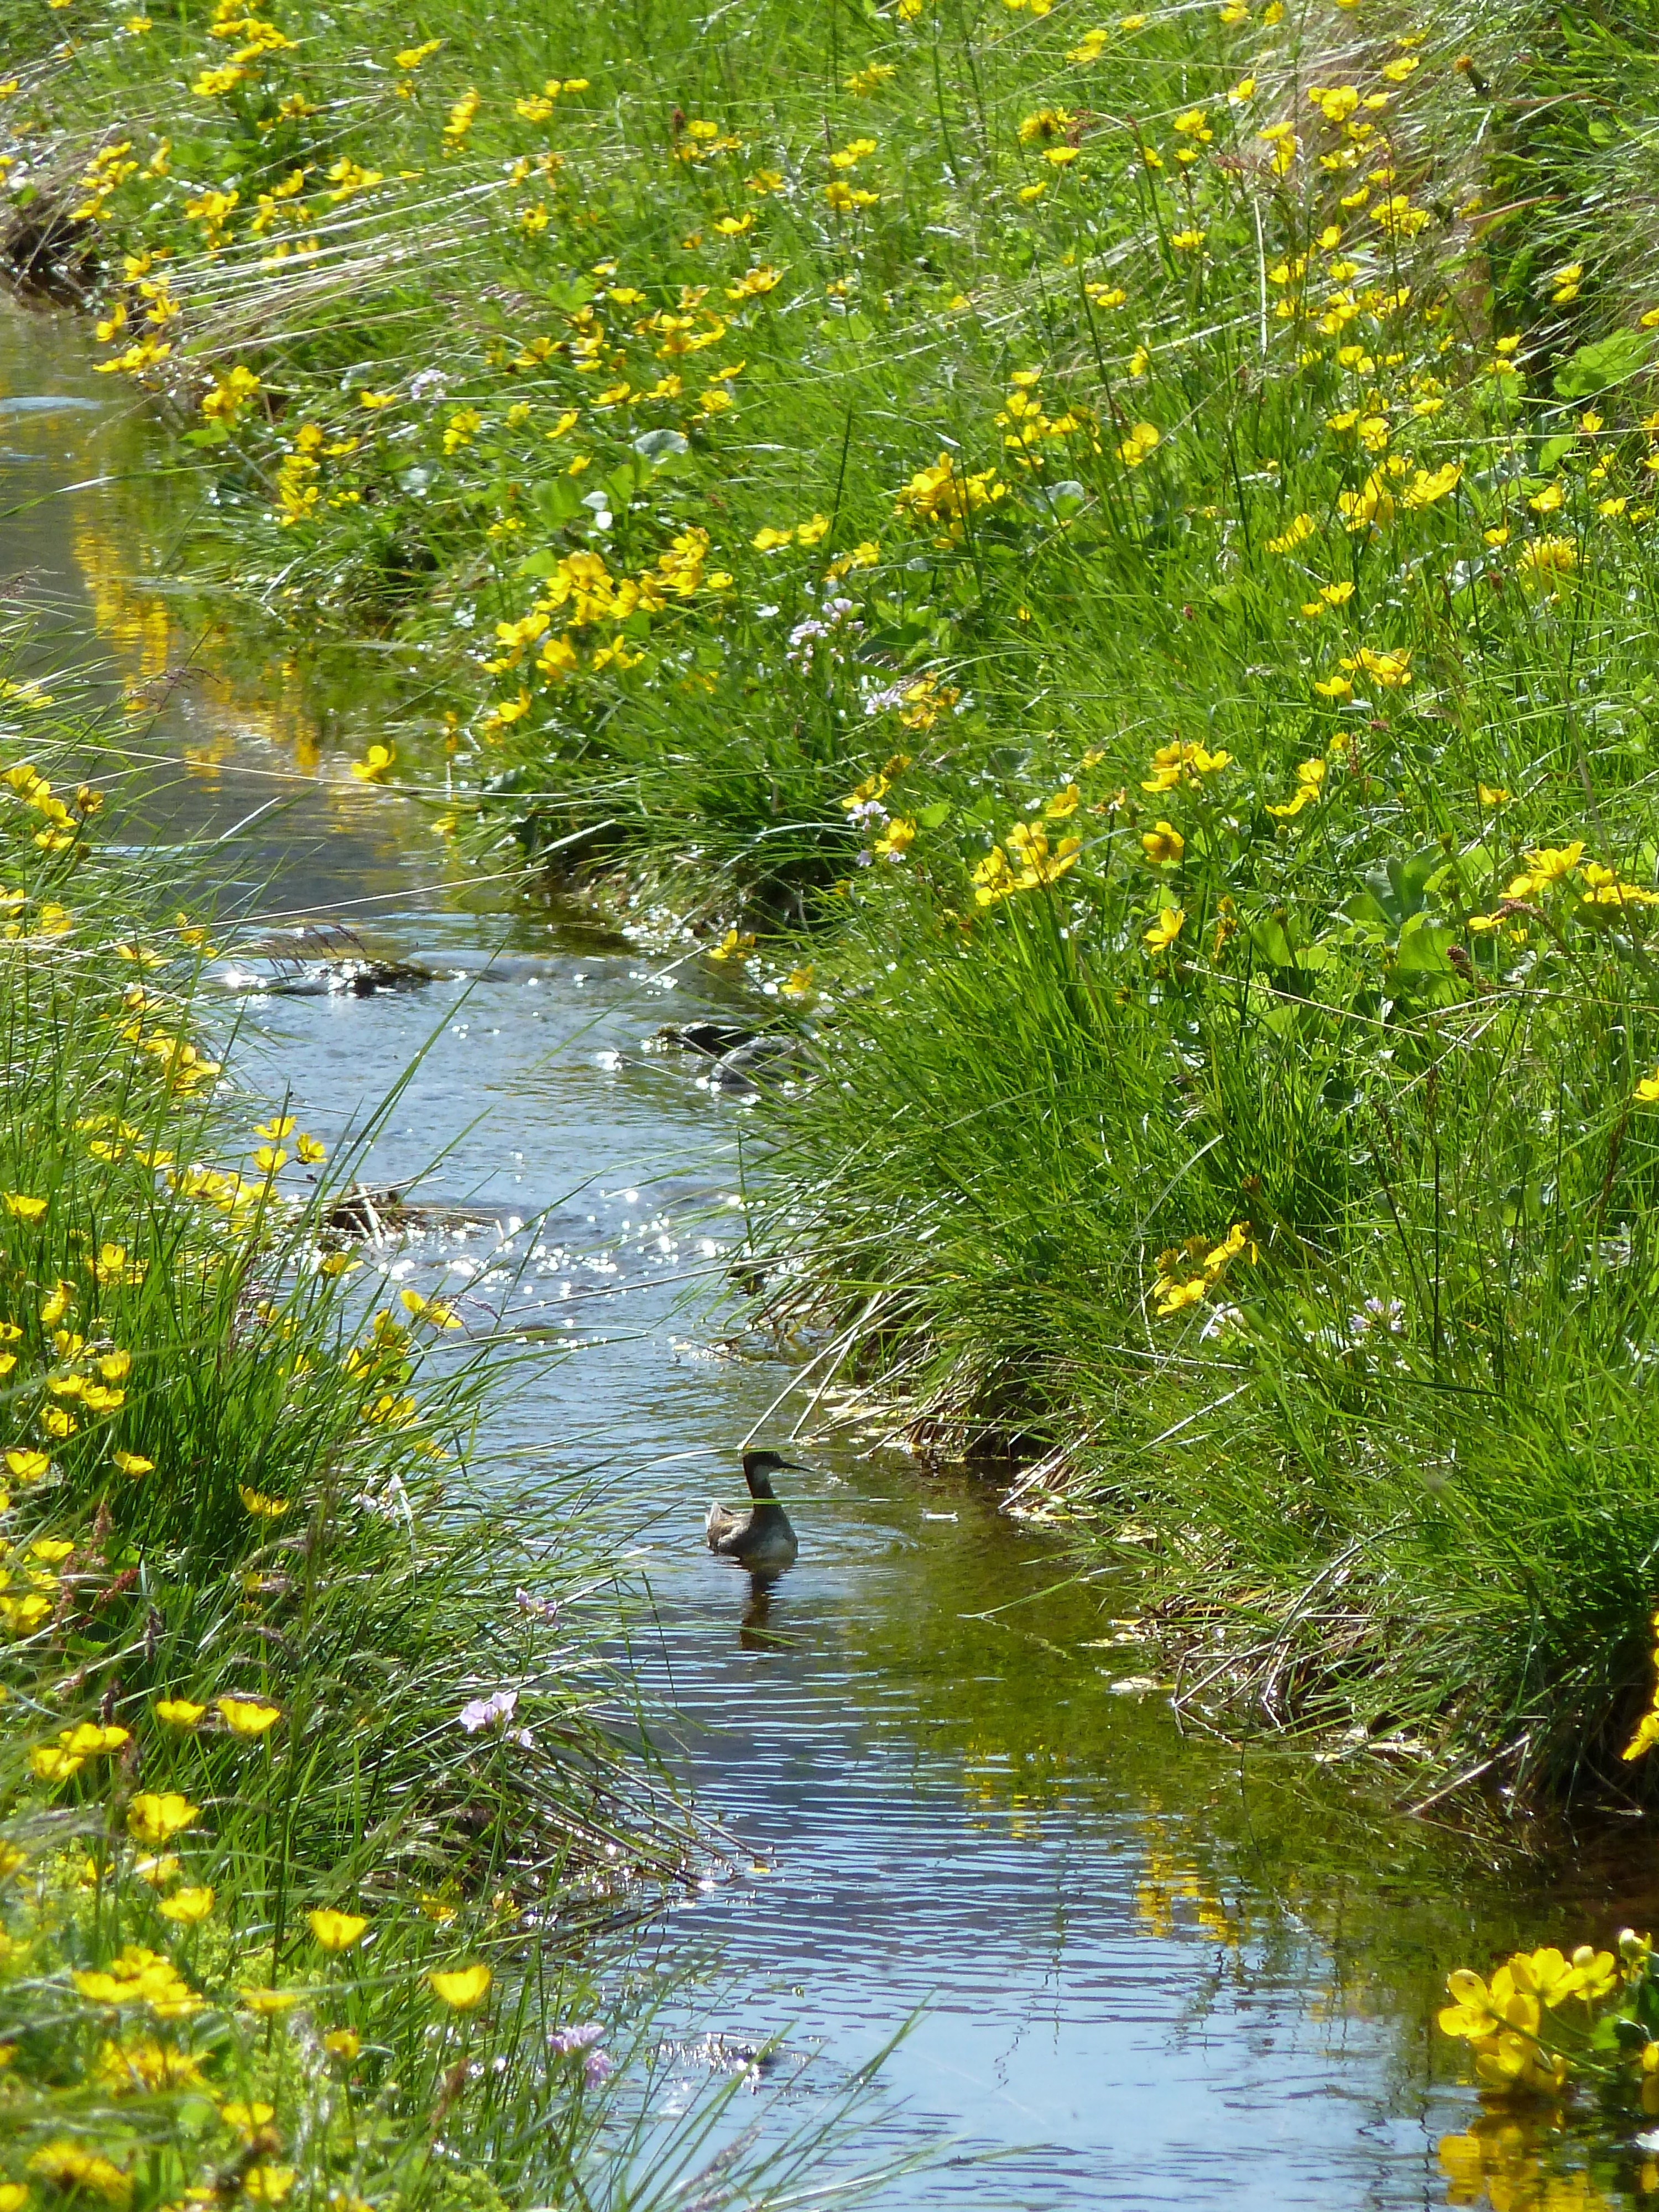
tree, water, nature, grass, creek, wilderness, bird, plant, meadow, countryside, leaf, flower, river, summer, pond, wildlife, stream, spring, paradise, autumn, yellow, flora, waterway, body of water, wildflower, flowers, fields, duck, wetland, woodland, habitat, watercourse, natural environment